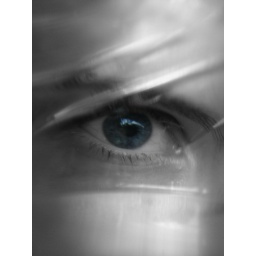
It's a water bottle in front of my face